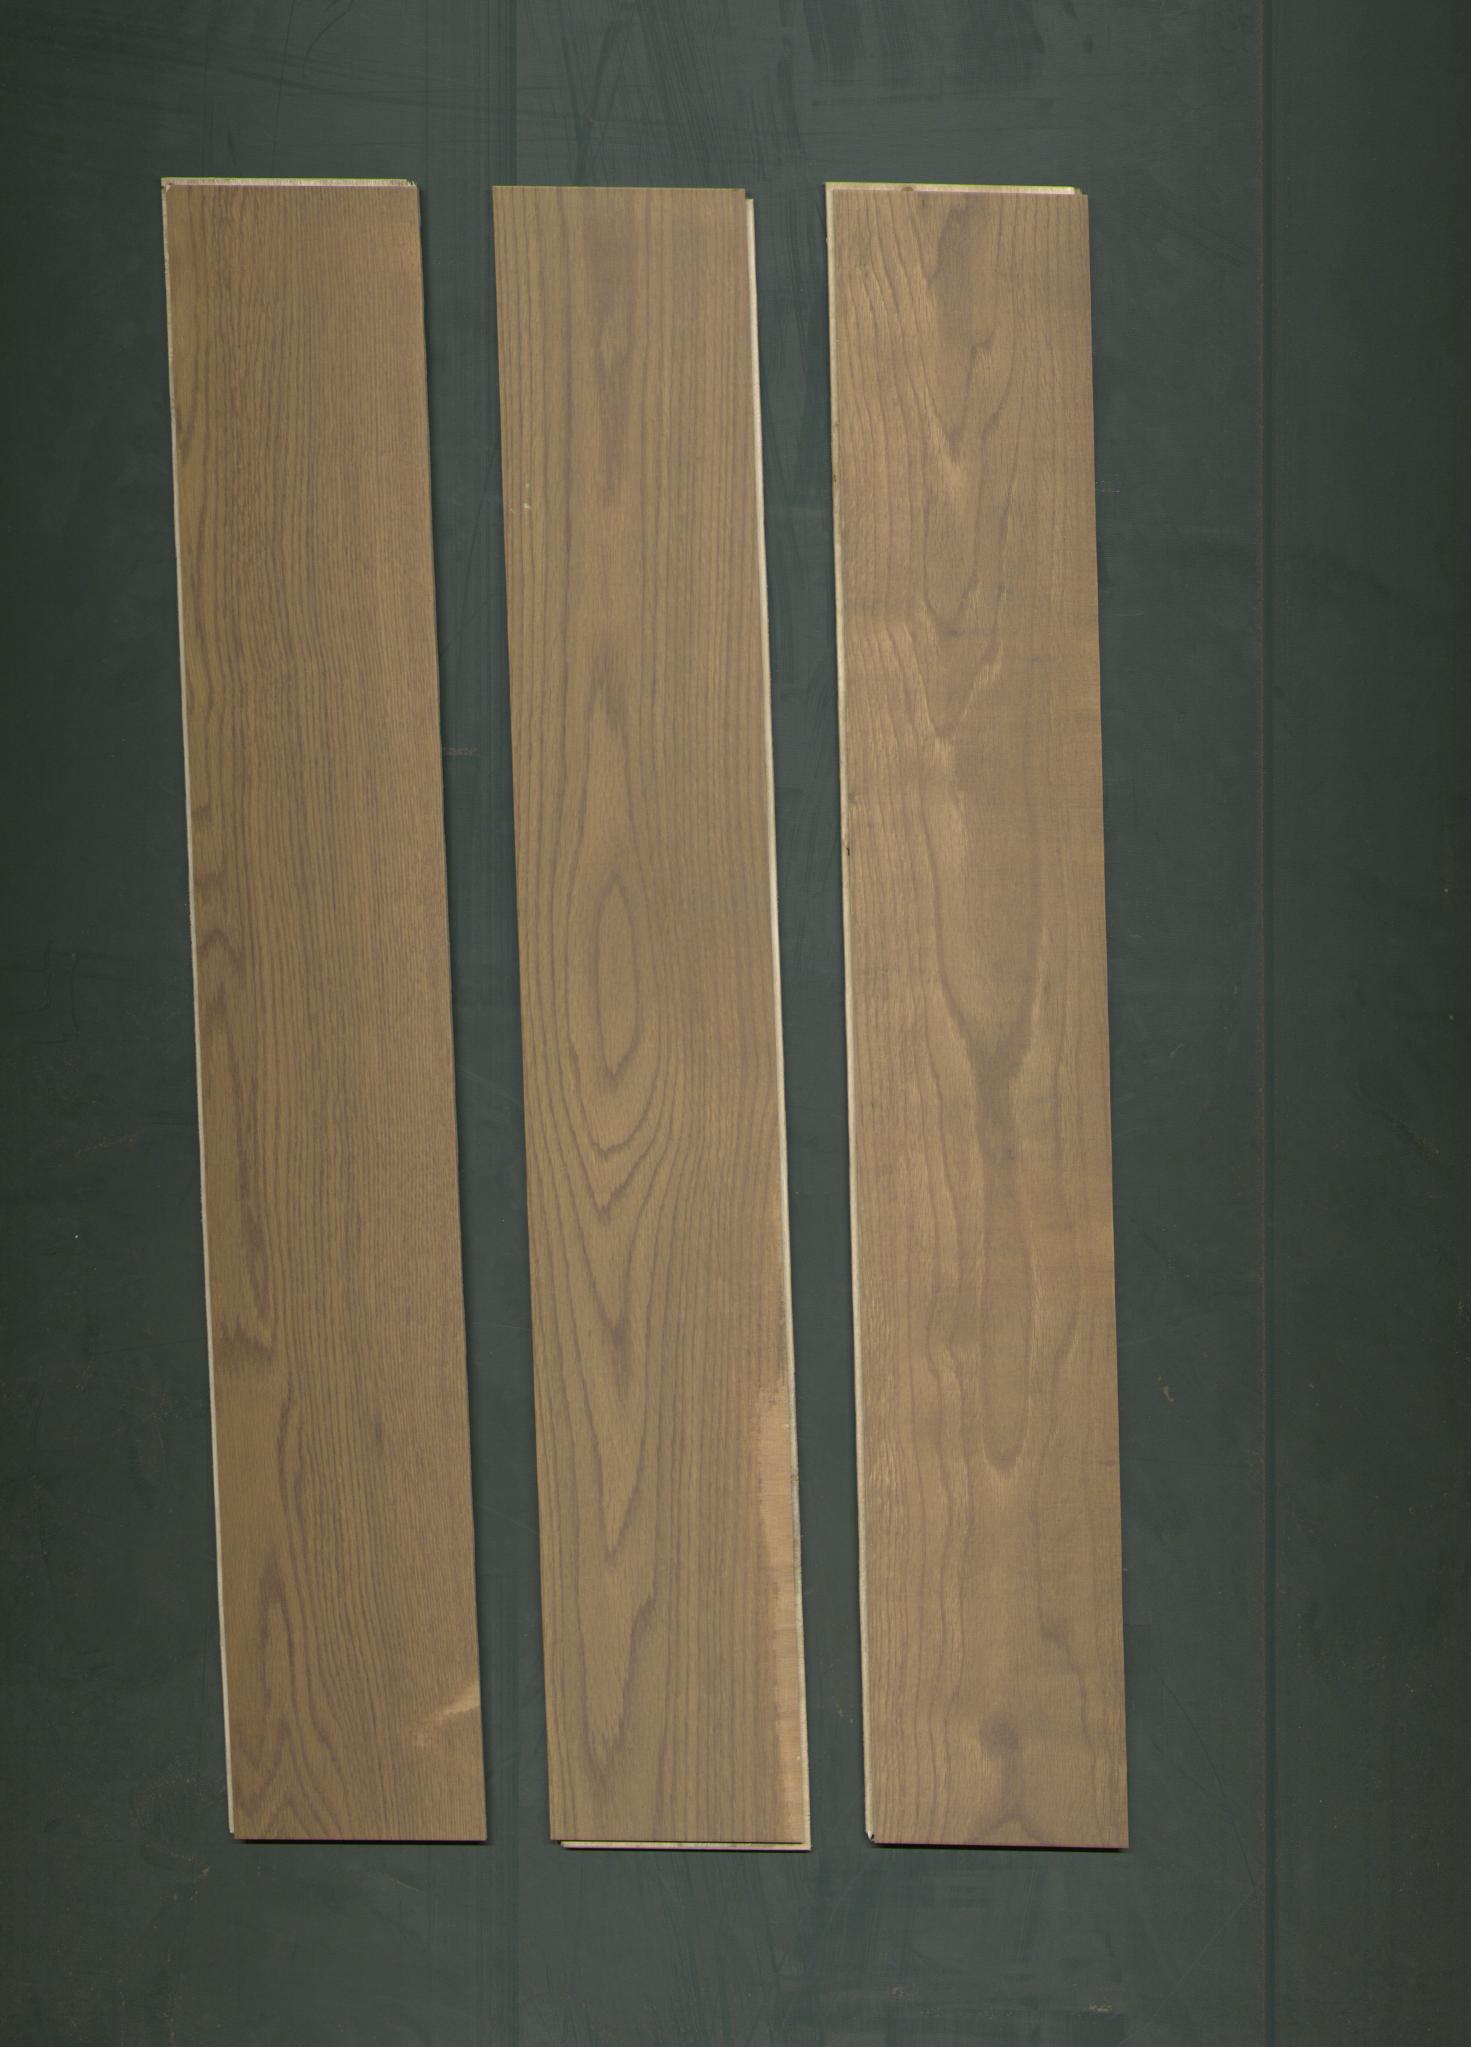
Label: mixers